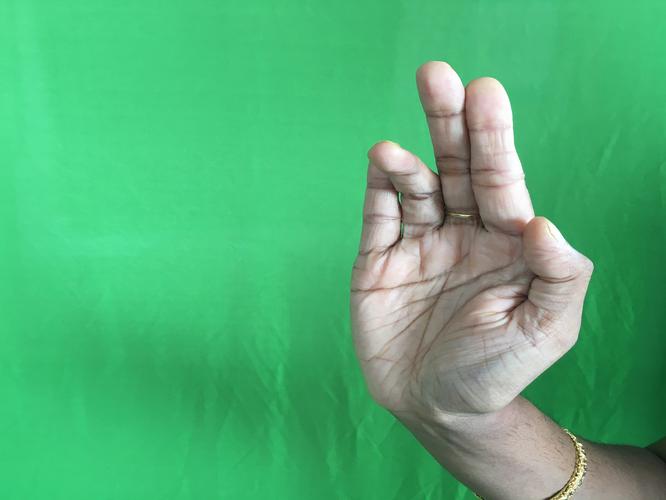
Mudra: Tripathaka
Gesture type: single_hand